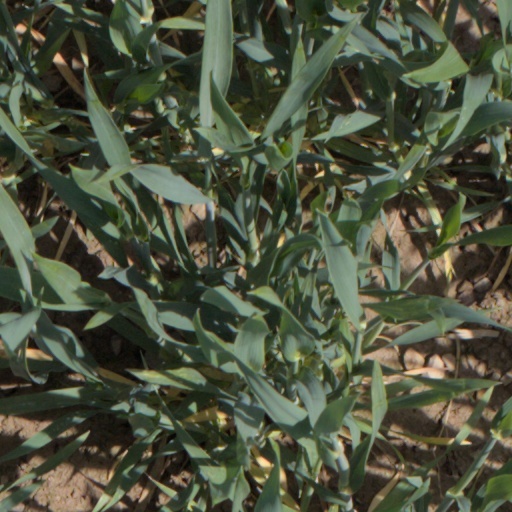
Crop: wheat